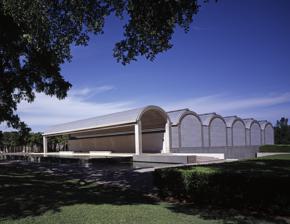
Building: Kimbell Art Museum
Country: United States of America
Year built: 1972
Art museum in Texas, US Kimbell Art Museum The south wing of the museum showing a portico and five vaulted galleries. The tree-lined entry courtyard is at the far left. Interactive fullscreen map Established 1972 Location Fort Worth , Texas , USA Coordinates 32°44′54.848″N 97°21′53.716″W / 32.74856889°N 97.36492111°W / 32.74856889; -97.36492111 Type Art museum Collections European Old Masters Collection size 350 Director Eric M. Lee Nearest car park On site (no charge) Website www .kimbellart .org The Kimbell Art Museum in Fort Worth , Texas , hosts an art collection as well as traveling art exhibitions, educational programs and an extensive research library.  Its initial artwork came from the private collection of Kay and Velma Kimbell, who also provided funds for a new building to house it. The building was designed by architect Louis I. Kahn and is widely recognized as one of the most significant works of architecture of recent times.  It is especially noted for the wash of silvery natural light across its vaulted gallery ceilings. History Kay Kimbell was a wealthy Fort Worth businessman who built an empire of over 70 companies in a variety of industries.  He married Velma Fuller, who kindled his interest in art collecting by taking him to an art show in Fort Worth in 1931, where he bought a British painting.  They set up the Kimbell Art Foundation in 1935 to establish an art institute, and by the time of his death in 1964, the couple had amassed what was considered to be the best selection of old masters in the Southwest . Kay left much of his estate to the Kimbell Art Foundation, and Velma bequeathed her share of the estate to the foundation as well, with the key directive to "build a museum of the first class." Michelangelo , The Torment of Saint Anthony , 1487-88 The foundation's board of trustees hired Richard Fargo Brown, then director of the Los Angeles County Museum of Art , as the founding director of the museum with the task of constructing a building to house the Kimbell's art collection.  Upon accepting the post, Brown declared that the new building should itself be a work of art, "as much a gem as one of the Rembrandts or Van Dycks housed within it." The proposed museum was given space in a 9.5 acre (3.8 hectare) site in Fort Worth's Cultural District , which was already home to three other museums, including the Fort Worth Art Museum-Center (now the Modern Art Museum of Fort Worth ) and the Amon Carter Museum , specializing in art of the American West . Brown discussed the goals of the institution and its new building with the trustees and summarized them in a four-page "Policy Statement" and a nineteen-page "Pre-Architectural Program" in June 1966.  After interviewing a number of prominent architects, the museum hired Louis I. Kahn in October 1966. Kahn's previous works included such acclaimed structures as the Salk Institute in California, and he had recently been honored by being chosen to design the National Assembly Building for what would become the capital of the new nation of Bangladesh .  Construction for the Kimbell Art Museum began in the summer of 1969.  The new building opened in October 1972 and quickly achieved an international reputation for architectural excellence. Brown also expanded the Kimbell collection by acquiring several works of significant quality by artists like Duccio , El Greco , Rubens , and Rembrandt . After Richard Fargo Brown's death in 1979, Edmund "Ted" Pillsbury was appointed director of the museum.  Previously he had been the director of the newly opened Yale Center for British Art , which, coincidentally, was also designed by Louis Kahn .  He had also been a curator at the Yale Art Gallery, Kahn's first art museum. Pillsbury continued the art acquisition program in an aggressive but disciplined fashion. Richard Brettell , director of the Dallas Museum of Art, said, "He was, in some ways, single-handedly responsible for turning the Kimbell from an institution with a great building into one whose collection matched its architecture in quality". In 1989, Pillsbury announced plans to expand the museum's building to accommodate its enlarged collection, but the plan was dropped because of strong opposition to any major alteration of the original Louis Kahn structure. In 2007, the Kimbell solved that problem by announcing plans to construct an additional, separate building across the street from the original building. While this did not alter the Kahn structure, it did significantly alter Kahn's work. Kahn had designed the building to be approach from the lawn, and the new structire significantly altered that plan. Designed by Renzo Piano , and relocated to the west lawn, the new structure opened to the public in November 2013. The museum is part of the Monuments Men and Women Museum Network, launched in 2021 by the Monuments Men Foundation for the Preservation of Art . The collection Joseph Mallord William Turner , 1841, Glaucus and Scylla , oil on panel, 77 × 78 cm Georges Braque , 1911–12, Girl with a Cross , oil on canvas, 55 x 43 cm Joan Miró , 1918, Portrait of Heriberto Casany , oil on canvas, 70.2 x 62 cm In 1966, before the museum even had a building, founding director Brown included this directive in his Policy Statement: "The goal shall be definitive excellence, not size of collection." Accordingly, the museum's collection today consists of only about 350 works of art, but they are of notably high quality. The European collection is the most extensive in the museum and includes Michelangelo 's first known painting, The Torment of Saint Anthony , the only painting by Michelangelo on exhibit in the Americas. It also includes works by Duccio , Fra Angelico , Mantegna , El Greco , Carracci , Caravaggio , Rubens , Guercino , La Tour , Poussin , Velázquez , Rembrandt , Boucher , Gainsborough , Vigée-Lebrun , Friedrich (the first painting by the artist acquired by a public collection outside of Europe), Cézanne , Monet , Caillebotte , Matisse , Bonnard , Mondrian , Braque , Miró and Picasso .  Works from the classical period include antiquities from Ancient Egypt , Assyria , Greece and Rome . The Asian collection comprises sculptures, paintings, bronzes, ceramics, and works of decorative art from China , Korea , Japan , India , Nepal , Tibet , Cambodia , and Thailand . Precolumbian art is represented by Maya works in ceramic, stone, shell, and jade , Olmec , Zapotec , and Aztec sculpture, as well as pieces from the Conte and Huari cultures. The African collection consists primarily of bronze, wood, and terracotta sculpture from West and Central Africa, including examples from Nigeria , Angola , and the Democratic Republic of the Congo , and Oceanic art is represented by a Maori figure. The museum owns only a few pieces created after the mid-20th century (believing that era to be the province of its neighbor, the Modern Art Museum of Fort Worth ) and no American art (believing that to be the province of its other neighbor, the Amon Carter Museum ). The museum also houses a substantial library with over 59,000 books, periodicals and auction catalogs that are available as a resource to art historians and to faculty and graduate students from surrounding universities. The building Preparation Brown's "Policy Statement" set a clear architectural direction by calling for the new building to be "a work of art",  It was augmented by his "Pre-Architectural Program", which specified that "natural light should play a vital part" in the design and that "the form of the building should be so complete in its beauty that additions would spoil that form."  Brown called for a building of modest scale that would not overwhelm either the artwork or the viewer. After an extensive search that included interviews with such noted architects as Marcel Breuer , Mies van der Rohe , Pier Luigi Nervi , Gordon Bunshaft and Edward Larrabee Barnes , the commission was awarded to Louis Kahn in October 1966. From Kahn's point of view, Brown was an ideal client.  Brown had been an admirer of Kahn's work for some time, and the approach he specified for the building was very much in line with Kahn's, particularly its emphasis on natural light. Because Kahn had a reputation for significant time and cost overruns, a local engineering and architectural firm owned by Preston M. Geren was made associate architect, a practice followed in Fort Worth for out-of-state architects. Frank Sherwood served as their project coordinator.  The Geren organization had a solid reputation for bringing in projects on time and within budget, but by their own admission they were not especially innovative. The contract called for control over construction to be turned over to Geren when Kahn had finished the design, a provision that eventually led to conflict because Kahn felt that a design was never finished until the building was constructed.  Kahn once said, "the building gives you answers as it grows and becomes itself."  The museum trustees settled the issue by deciding that Geren would report directly to them instead of to Kahn, but that Kahn would have final say over the design, except that any changes would have to be approved by Brown. The new museum was to be built on a gentle slope below the Amon Carter Museum , whose entrance and terrace faced the Fort Worth skyline.  Kahn was asked to build the Kimbell museum no more than 40 feet (12 m) high so it would not interfere with the view from the Carter Museum.  Kahn initially proposed a low but very spacious building 450 feet (137 m) square, but Brown rejected that proposal and insisted that Kahn design a much smaller structure, a decision that would have repercussions several years later when a proposal to expand the building created a storm of controversy. Architecture Kimbell Art Museum at dusk The museum is composed of 16 parallel vaults that are each 100 feet (30.6 m) long, 20 feet (6 m) high and 20 feet (6 m) wide (internal measurements). Intervening low channels separate the vaults. The vaults are grouped into three wings.  The north and south wings each have six vaults, with the western one open as a portico .  The central space has four vaults, with the western one open as an entry porch facing a courtyard partially enclosed by the two outside wings. With one exception, the art galleries are located on the upper floor of the museum to allow access to natural light. Service and curatorial spaces as well as an additional gallery occupy the ground floor. Each interior vault has a slot along its apex to allow natural light into the galleries. Air ducts and other mechanical services are located in the flat channels between the vaults. Kahn used several techniques to give the galleries an inviting atmosphere. The ends of the vaults, which are made of concrete block, are faced with travertine inside and out. The steel handrails were "blasted" with ground pecan shells to create a matte surface texture. The museum has three glass-walled courtyards that bring natural light to the gallery spaces.  One of them penetrates the gallery floor to bring natural light to the conservation studio on the ground floor. The landscape has been described as "Kahn's most elegant built example of landscape planning" by Philadelphia landscape architect George Patton. Approaching the main entrance past a lawn edged by pools with running water, the visitor enters a courtyard through a grove of Yaupon Holly trees. The sound of footsteps on the gravel walkway echoes from the walls on either side of the courtyard and is magnified under the curved ceiling of the entry porch.  After that subtle preparation, the visitor enters the hushed museum with silvery light spread across its ceiling. Harriet Pattison played the lead role in the landscape design and is also the person who suggested that open porches flanking the entrance would create a good transition from the lawn and courtyard to the galleries inside.  Pattison, who had also worked with Kahn on other projects, was an employee of Patton. She is the mother of film director Nathaniel Kahn , Louis Kahn's son who made the film "My Architect" about his father. Vaults Kahn's first design for the galleries called for angular vaults of folded concrete plates with light slots at the top. Brown liked the light slots but rejected this particular design because it had the ceilings 30 feet (9 m) high, too high for the museum he envisioned.  Further research by Marshall Meyers, Kahn's project architect for the Kimbell museum, revealed that using a cycloid curve for the gallery vaults would reduce the ceiling height and provide other benefits as well.  The relatively flat cycloid curve would produce elegant galleries that were wide in proportion to their height, allowing the ceiling to be lowered to 20 feet (6 m). More importantly, that curve could also be used to produce a beautiful distribution of natural light from a slot in the top of the gallery across the entire gallery ceiling. Kahn was pleased with this development because it allowed him to design the museum with galleries that resembled the ancient Roman vaults he had always admired.  The thin, curved shells needed for the roof were challenging to build, however, so Kahn called in a leading authority on concrete construction, August Komendant , with whom he had worked before (and who, like Kahn, was born in Estonia ).  Kahn generally referred to the museum's roof form as a vault , but Komendant explained that it was actually a shell playing the role of a beam . More precisely, as professor Steven Fleming points out, the shells that form the gallery roofs are " post-tensioned curved concrete beams, spanning an incredible 100 feet" (30.5 m), which "happened to have been the maximum distance that concrete walls or vaults could be produced without requiring expansion control joints ." Both terms, vault and shell, are used in professional literature describing the museum. One of the porticos at the front of the museum. This shell, like all the others, is supported only at its four corners, minimizing obstruction at floor level. True vaults , such as the Roman vaults that Kahn admired, will collapse if not supported along the entire lengths of each side.  Not fully understanding the capabilities of modern concrete shells , Kahn initially planned to include many more support columns than were necessary for the gallery roofs. Komendant was able to use post-tensioned concrete that was only five inches thick to create gallery "vaults" that need support columns only at their four corners. The Geren firm, which had been asked to look for ways to keep costs low, objected that the cycloid vaults would be too expensive and urged a flat roof instead.  Kahn, however, insisted on a vaulted roof, which would enable him to create galleries with a comforting, room-like atmosphere yet with minimal need for columns or other internal structures that would reduce the museum's flexibility. Eventually a deal was struck whereby Geren would be responsible for the foundation and basement while Komendant would be responsible for the upper floors and cycloid shells. Kahn placed one of these shells at the front of each of the three wings as a porch or portico to illustrate how the building was constructed.  The effect was, in his words, "like a piece of sculpture outside the building." Thos. S. Byrne, Ltd. was the contractor for the project, with A. T. Seymour as project manager.  Virgil Earp and L. G. Shaw, Byrne's project superintendents, designed forms with a cycloid shape that were made from hinged plywood and lined with an oily coating so they could be reused to pour concrete for multiple sections of the vaults, helping to ensure consistency. The long, straight channels at the bottoms of the shells were cast first so they could be used as platforms to support the workmen pouring concrete for the cycloid curves.  After all the concrete had been poured and strengthened with internal post-tensioning cables, however, the curved parts of the shells carried the weight of their lower straight edges instead of the other way around. To prevent the shells from collapsing at the long light slots at their apexes, concrete struts were inserted at 10-foot (3 m) intervals.  A relatively thick concrete arch was added to each end of the shells to stiffen them further.  To make it clear that the curved shells are supported only at their four corners and not by the walls at the ends of the vaults, thin arcs of transparent material were inserted between the curve of the shells and the end walls.  Because the stiffening arches of the shells are thicker at the top, the transparent strips are tapered, thinner at the top than at the bottom. In addition, a linear transparent strip was placed between the straight bottoms of the shells and the long exterior walls to show that the shells aren't supported by those walls either.  In addition to revealing the building's structure, these features bring additional natural light into the galleries in a way that is safe for the paintings. The vault roofs, which are visible to approaching visitors, were covered with lead sheathing inspired by the lead covering of the complexly curved roofs of the Doge's Palace and St. Mark's Basilica in Venice, Italy. Skylights Reflectors spread sunlight across the gallery ceilings. Kahn showed that the curved ceiling shells are supported only at their corners by allowing a thin strip of outside light to enter along the tops of the long gallery walls and a thicker arc of light to enter at the end of each gallery. David Brownlee and David DeLong, authors of Louis I. Kahn: In The Realm of Architecture , declare that "in Fort Worth, Kahn created a skylight system without peer in the history of architecture." Robert McCarter, author of Louis I. Kahn , says the entry gallery is "one of the most beautiful spaces ever built", with its "astonishing, ethereal, silver-colored light." Carter Wiseman, author of Louis I. Kahn: Beyond Time and Style , said that "the light in the Kimbell gallery assumed an almost ethereal quality, and has been the distinguishing factor in its fame ever since." Creating a natural lighting system that has evoked such acclaim was challenging, and Kahn's office and the lighting designer Richard Kelly investigated over 100 approaches in their search for the proper skylight system. The goal was to illuminate the galleries with indirect natural light while excluding all direct sunlight, which would damage the artwork. Richard Kelly, lighting consultant, determined that a reflecting screen made of perforated anodized aluminum with a specific curve could be used to distribute natural light evenly across the cycloid curve of the ceiling. He hired a computer expert to determine the exact shape of the reflector's curve, making it one of the first architectural elements to be designed with computer technology. In areas without art, such as the lobby, cafeteria and library, the entire reflector is perforated, making it possible for people standing beneath to glimpse passing clouds.  In the gallery spaces, the central part of the reflector, which is directly beneath the sun, is solid, while the remainder is perforated. The concrete surfaces of the ceiling were given a high finish to further assist the reflection of the light. The result is that the strong Texas sun enters a narrow slot at the top of each vault and is evenly reflected from a curved screen across the entire arc of the polished concrete ceiling, ensuring a beautiful distribution of natural light that had never before been achieved. Expansion In 1989, director Ted Pillsbury, Brown's successor, announced plans to add two wings to the north and south ends of the building and chose architect Romaldo Giurgola to design them. A firestorm of protest erupted. Critics pointed out that founding director Brown's "Pre-Architectural Program" had specified that "the form of the building should be so complete in its beauty that additions would spoil that form," and that Kahn had achieved that goal extraordinarily well. A group of prominent architects signed a letter acknowledging the need for additional space but arguing that the proposed addition would compromise the proportions of the original.  They noted that when Kahn himself was questioned about the possibility of a future expansion, he said that it should "occur as a new building and be situated away from the present structure across the lawn". Esther Kahn, Louis Kahn's widow, published a letter voicing similar sentiments, noting that "there is room on the site for a separate building, which could be connected to the present museum." The project was cancelled a few months later. Kahn intended visitors to enter through the thoughtful landscaping at the front entry... ...but most visitors entered through the rear door from the parking lot. The new underground parking garage should solve this problem. Renzo Piano Pavilion In 2006, the idea of an expansion surfaced once again at a dinner in Fort Worth attended by Timothy Potts, the museum's director at the time (Eric M. Lee has been the director since March 2009); Kay Fortson, president of the Kimbell Art Foundation and a key figure in the creation of the original building; Ben Fortson, a trustee; and Sue Ann Kahn, Louis Kahn's daughter and a vocal opponent of the original plan for expansion.  The new proposal was exactly in line with Louis Kahn's own thoughts for expansion: a separate building. At that time, the new structure was to be sited on land to the back of the Kahn building. In April 2007, the museum announced that Renzo Piano had been chosen to design the new building.  Piano was an obvious choice because he had worked in Louis Kahn's office as a young man and had later established a reputation as one of the world's leading museum architects.  Piano had been particularly active in Texas, designing the Menil Collection in Houston, a commission in Louis Kahn's studio at the time of Kahn's death, and the Nasher Sculpture Center in Dallas.  He also designed the expansion for the Art Institute of Chicago and was co-designer of the Pompidou Centre in Paris. The schematic designs for the new Kimbell building were made public in November 2008, and the plans were released in May 2010.  The 85,000 square foot (7,900 m 2 ) structure would complement the original building but not mimic it.  Unlike the original, its lines would be rectilinear, not curvilinear.  Like the original, however, it would have three bays with the middle bay stepped back from the other two. The new building expansion, named the Renzo Piano Pavilion, was officially inaugurated to the public on November 27, 2013. The new building should also resolve a parking issue at the museum.  Kahn was deeply troubled by the negative impact of the automobile on city life; he once spoke of "the destruction of the city by the motor car." Fundamentally opposed to the idea of orienting buildings to the automobile, Kahn placed the main parking lot in the back of the building, intending for visitors to walk around the building and enter through carefully planned landscaping.  Most visitors, however, entered through the back door on the ground floor, missing the entry experience that Kahn had designed. The new building will solve the problem with an underground parking garage.  After visitors ascend to the gallery level of the new building, they can exit it and walk across the lawn and the courtyard to enter the original building as Kahn had intended. Recognition In 1998, the American Institute of Architects gave the museum their prestigious Twenty-five Year Award , which is awarded to no more than one building per year. Robert Campbell , architectural critic for the Boston Globe and winner of the Pulitzer Prize for Criticism , declared it to be "the greatest American building of the second half of the 20th century." Robert McCarter, author of Louis I. Kahn , said that the Kimbell Art Museum "is rightly considered Kahn's greatest built work" and "has been the subject of more scholarly studies than all his other works combined." Carter Wiseman, author of Louis I. Kahn: Beyond Time and Style , said, "With the Kimbell, Kahn had achieved something unique in the history of modern architecture, a building that engages an element of nature—sunlight—with unprecedented skill and combined it with a contemporary program in a structure that also called upon the most advanced engineering while invoking the monuments of the past." Thos. S. Byrne, Ltd. , the construction contractor, won the first Build America Award from the Associated General Contractors of America in 1972 for the "innovative construction techniques" used on the museum. European collection highlights Georges de La Tour , The Cheat with the Ace of Clubs , c. late 1620s; another version is in the Louvre. Duccio di Buoninsegna , The Raising of Lazarus , 1310 Caravaggio , The Cardsharps , 1594 Annibale Carracci , The Butcher's Shop , 1580 Jean-Antoine Watteau , Happy Age! Golden Age , 1716–1720 Gustave Caillebotte , On the Pont de l’Europe , 1876–1877 El Greco , Portrait of Dr Francisco de Pisa , c. 1610–1614 Diego Velázquez , Portrait of Don Pedro de Barberana , 1632 Jean Siméon Chardin , Young Student Drawing , c. 1738 Théodore Géricault , Portrait of a Boy with Long Blond Hair , 1819–1820 Paul Gauguin , Self-Portrait , 1885 Paul Cézanne , Man in a Blue Smock , 1896–1897 Frederic Leighton , Portrait of May Sartoris at about 15 years of age , 1860 Asian collection highlights Wang Zhao, The Three Stars of Happiness, Wealth, and Longevity , c. 1500, Chinese, Ming dynasty, ink and light colors on silk Wen Jia (Wen Chia), Landscape in the Style of Dong Yuan, 1577, Chinese, Ming dynasty (1368–1644) Gong Xian , Landscape, c. 1650, ink on silk painting, Chinese, Qing dynasty (1644–1911) Chen Jiayen, Bamboo, Rock, and Narcissus, 1652, Chinese, Qing dynasty (1644–1911), Hanging scroll; ink on paper Management The Kimbell Art Museum derives around 65% of its $12 million budget from its unrestricted endowment of more than $400 million. The endowment fell from $466 million to $398 million during the 2007–2008 financial crisis . The museum has no special funds for acquisitions. Museum membership is at 15,000. In 2019, the museum appointed Guillaume Kientz as the curator of European art; he had previously worked in the Louvre . See also Amon Carter Museum Modern Art Museum of Fort Worth References